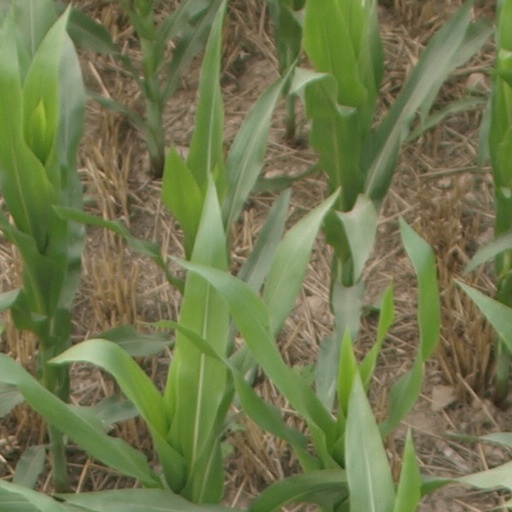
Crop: maize; corn